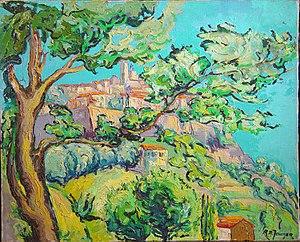
Robert Auguste JAEGER- St-PAUL- H/T 1958
Robert-Auguste Jaeger, né le 3 juin 1896 à Paris et mort le 7 août 1983 à Cannes, est un peintre français.